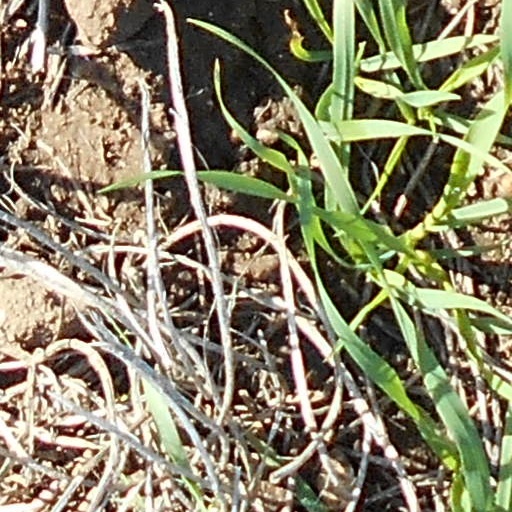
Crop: wheat